Camp Douglas (Wyoming)

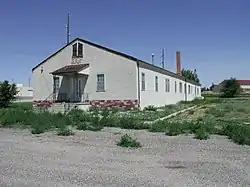
Officer's Club from 1943

Camp Douglas was an internment camp for Prisoners of War (POW) during World War II, located in the city of Douglas, Wyoming, United States. Between January 1943 and February 1946 in the camp housing first Italian and then German prisoners of war in the United States. While there are few remaining structures, the walls of the Officer's Club were painted with murals by three Italian prisoners. These paintings depicting western life and folklore are now registered with the United States Department of the Interior National Park Service on the National Register of Historic Places. The story of this POW camp is an important part of the history of the town of Douglas.